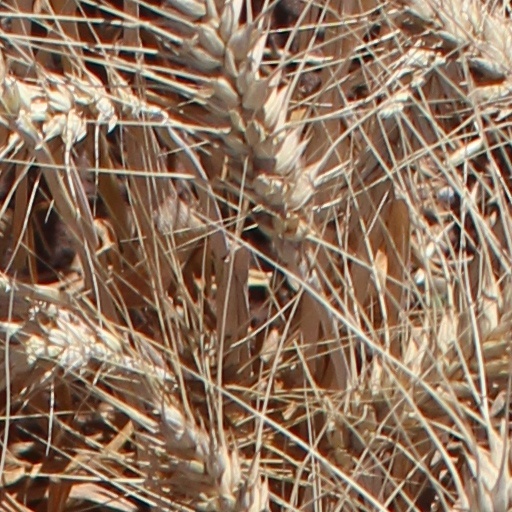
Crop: wheat